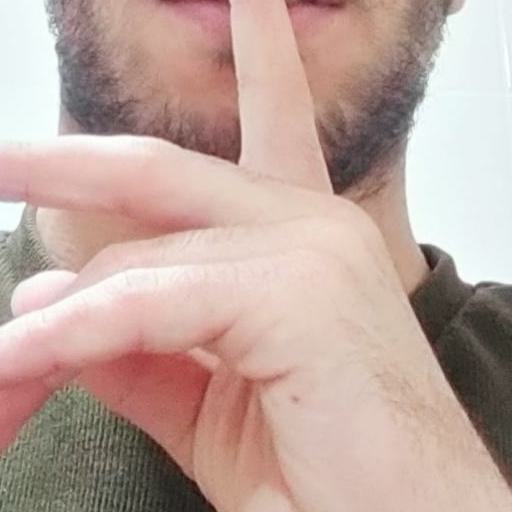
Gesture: mute